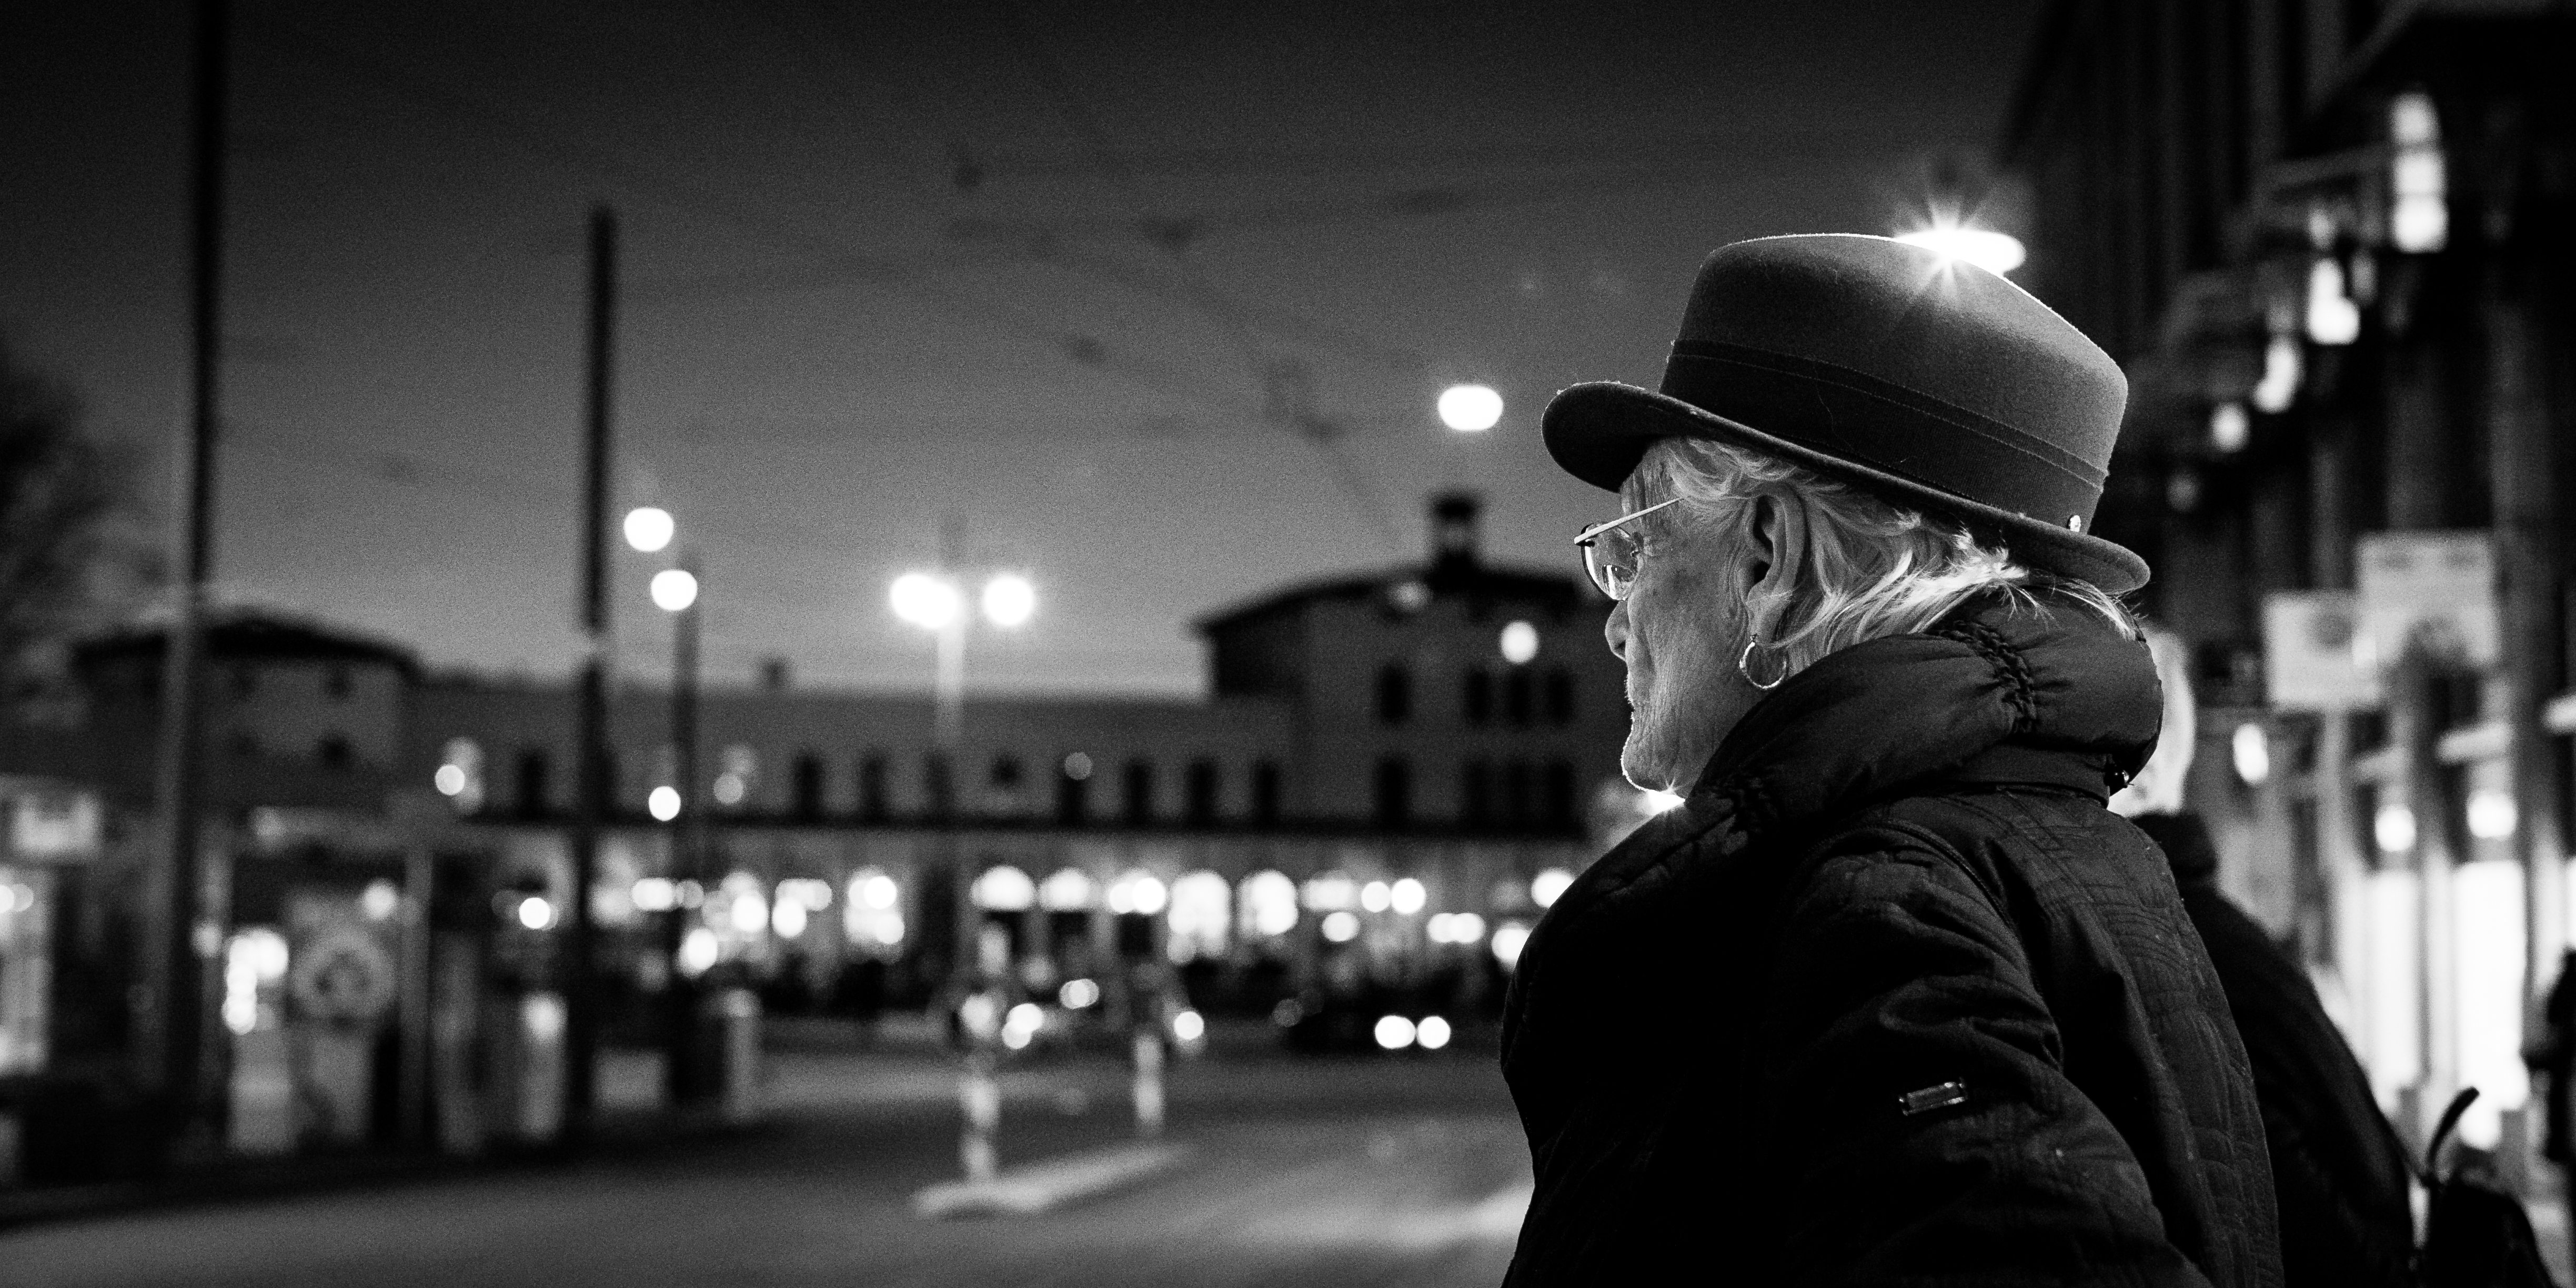
pedestrian, black and white, road, street, night, crowd, darkness, black, monochrome, infrastructure, monochrome photography, film noir